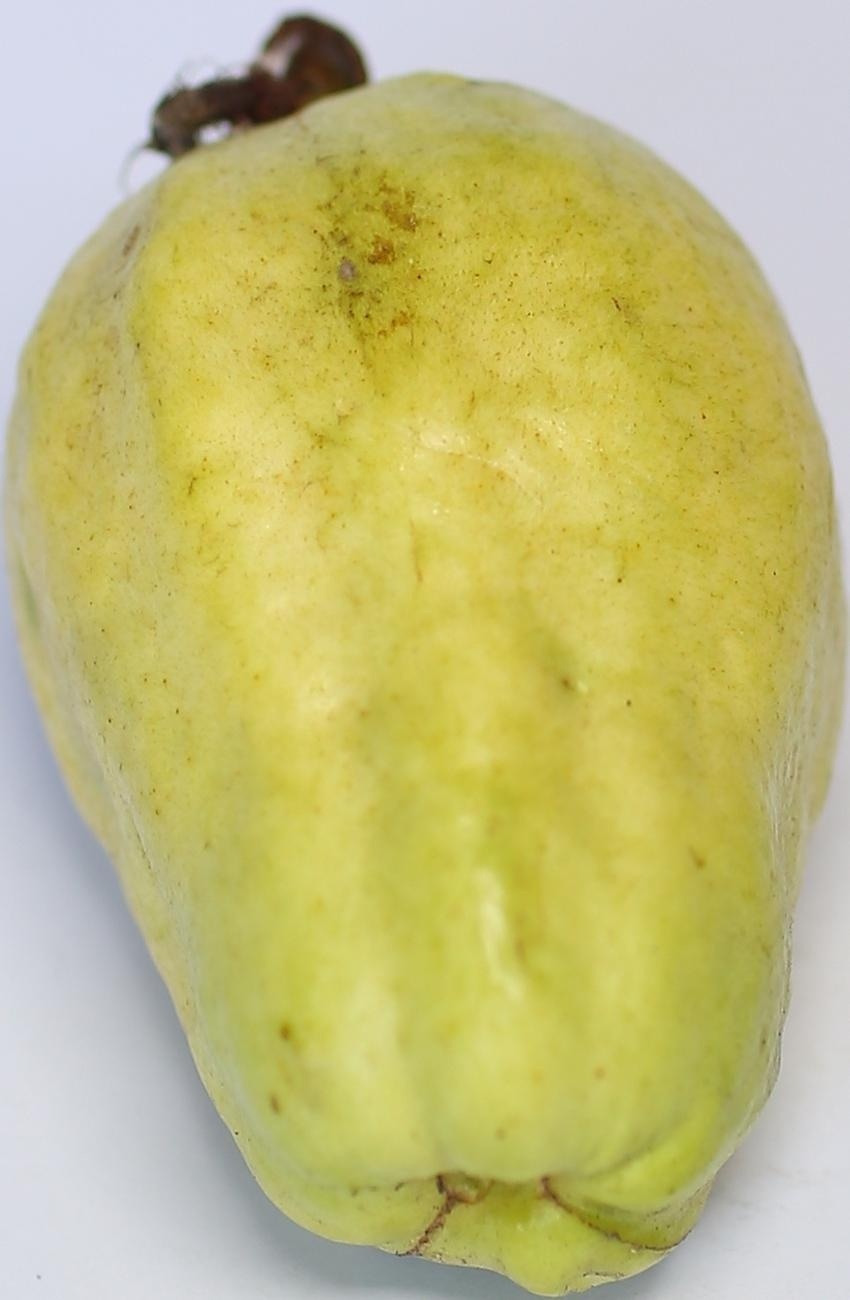
Maturity: mature-green
Variety: thadhrami